Arzberger site

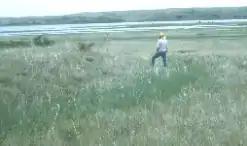
Countryside at the site

The Arzberger site, designated by archaeologists with the Smithsonian trinomial 39HU6, is a major archaeological site in Hughes County, near Pierre, South Dakota. It was declared a National Historic Landmark in 1964. It is a large fortified village, that is the type site for the Initial Coalescent, a culture that flourished in the area c. 1200-1350 CE.